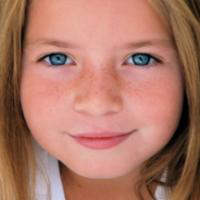
Age group: age 01-10